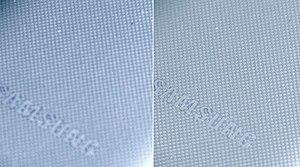
Comparaison du piqué sur un détail de téléphone portable. L'image de droite est prise avec un objectif 18-55 utilisé à 50mm et diaphragmé à f/5.6 tandis que l'image de gauche est prise avec une focale fixe 50mm diaphragmée à 50mm. Temps de pose et exposition sont par ailleurs identiques.
Le piqué ou acutance est une notion utilisée en photographie et au cinéma pour désigner la qualité de détail d'une image. Plus le piqué d'une image sera important, plus l'impression de netteté sera grande.